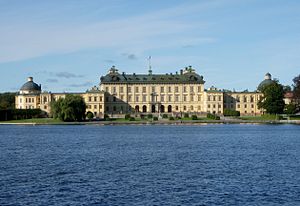
Lovön
Drottningholms slot på Lovön
Lovön er en ø i Mälaren i Ekerö kommun i Sverige. Den svenske kongefamilies hjemsted, Drottningholm Slot, ligger på øen.